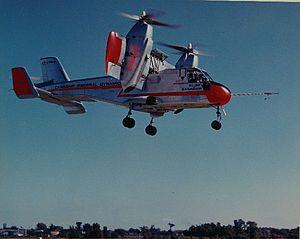
Airtransit était une compagnie aérienne canadienne d'aviation à décollage et atterrissage court desservant Ottawa et Montréal.
Le Canadair CL-84 est un avion ADAV, car sa voilure bascule à 90° pour le décollage et l'atterrissage. Le premier vol eut lieu le 7 mai 1965 avec le prototype CF-VTOX. Il s'écrasa après 145 heures de vol à la suite d'une erreur dans les circuits de contrôle des hélices. Il y eut 2 autres prototypes.